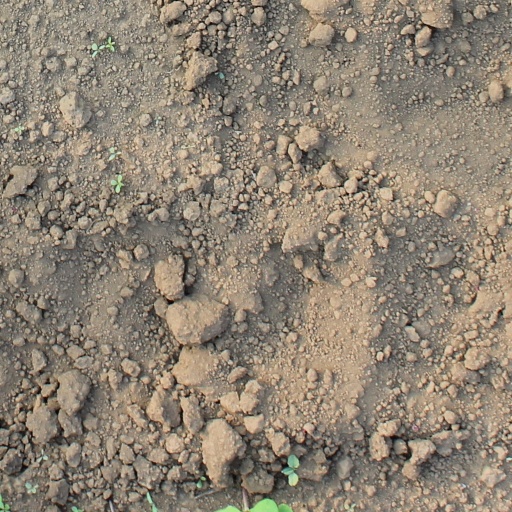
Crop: soybean